Bombing of Kobe in World War II

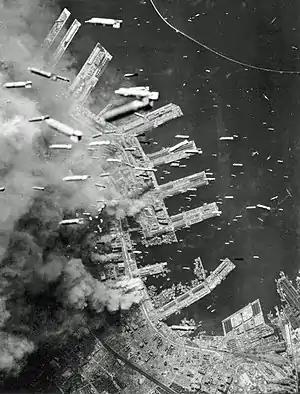
Incendiary bombs rain down over the city of Kobe, June 5, 1945

The bombing of Kobe ("Kōbe dai-kūshū") on March 16 and 17, 1945, was part of the strategic bombing air raids on Japan campaign waged by the United States against military and civilian targets and population centers during the Japan home islands campaign in the closing stages of the Pacific War. The city would be bombed again in later months.